Giraffe

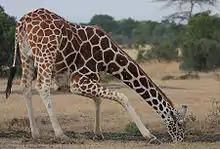
Photograph of a giraffe bending down to drink

The giraffe's circulatory system has several adaptations to compensate for its great height. Its and heart must generate approximately double the blood pressure required for a human to maintain blood flow to the brain. As such, the wall of the heart can be as thick as . Giraffes have relatively high heart rates for their size, at 150 beats per minute. When the animal lowers its head, the blood rushes down fairly unopposed and a rete mirabile in the upper neck, with its large cross-sectional area, prevents excess blood flow to the brain. When it raises again, the blood vessels constrict and push blood into the brain so the animal does not faint. The jugular veins contain several (most commonly seven) valves to prevent blood flowing back into the head from the inferior vena cava and right atrium while the head is lowered. Conversely, the blood vessels in the lower legs are under great pressure because of the weight of fluid pressing down on them. To solve this problem, the skin of the lower legs is thick and tight, preventing too much blood from pouring into them.